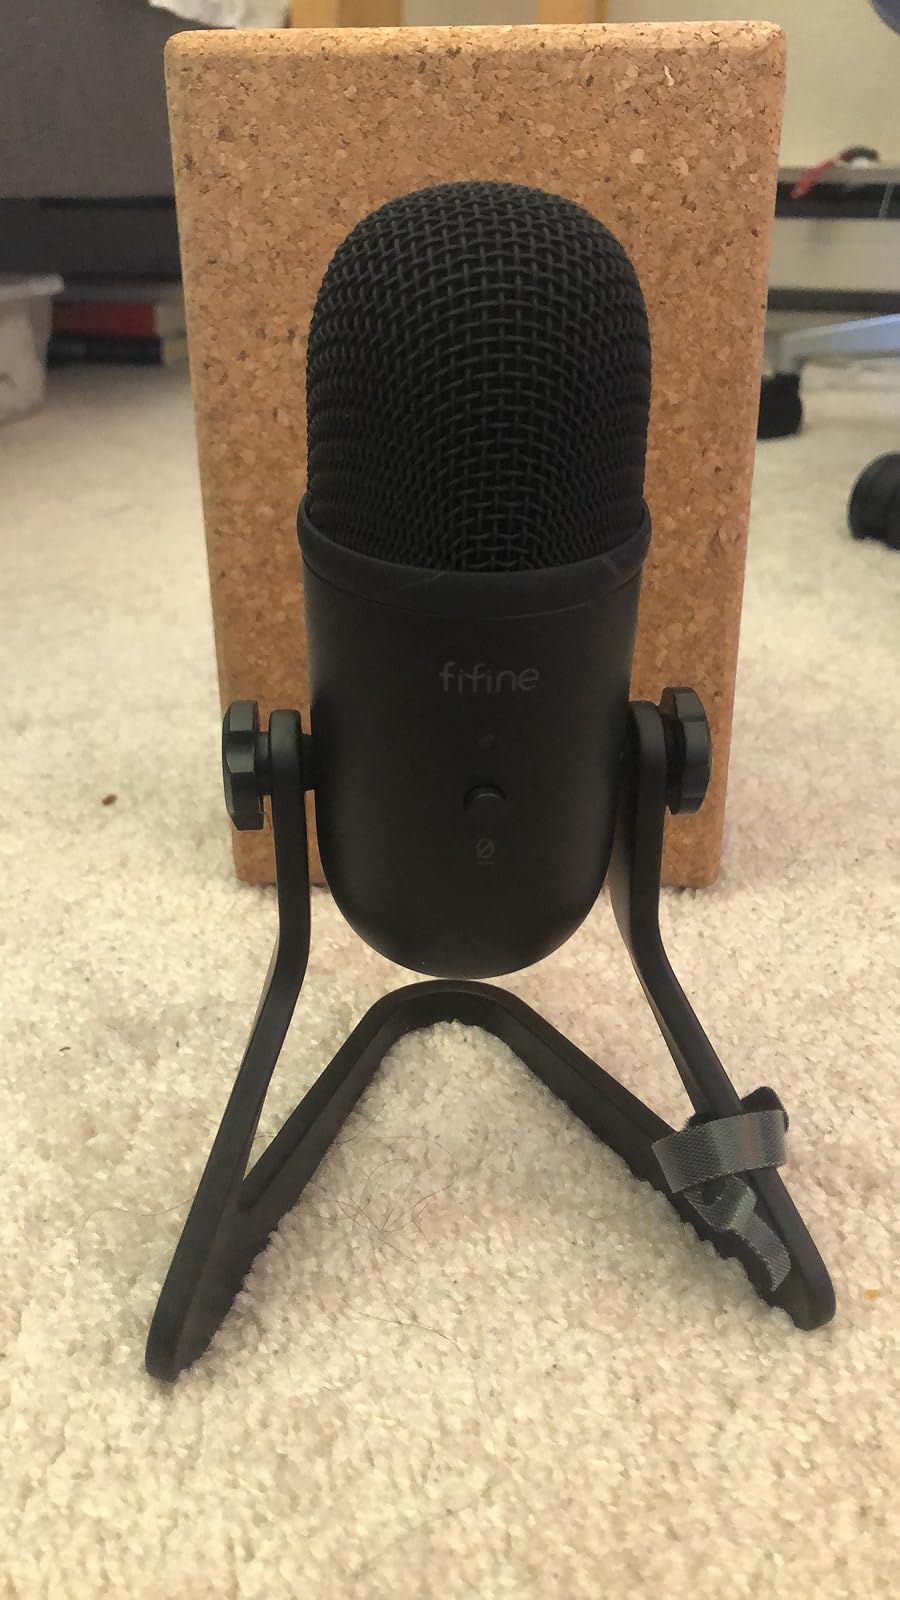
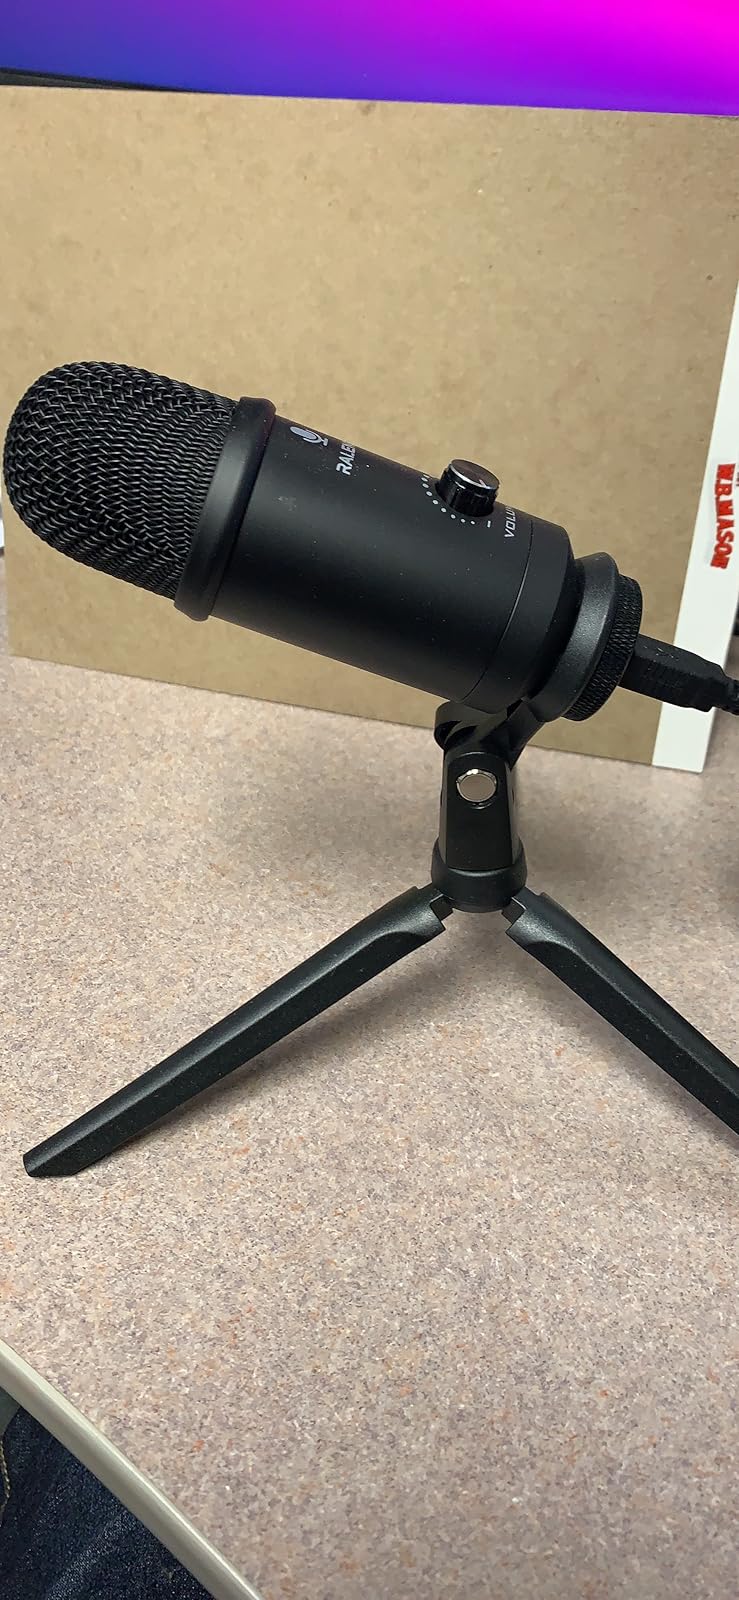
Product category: microphone
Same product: no